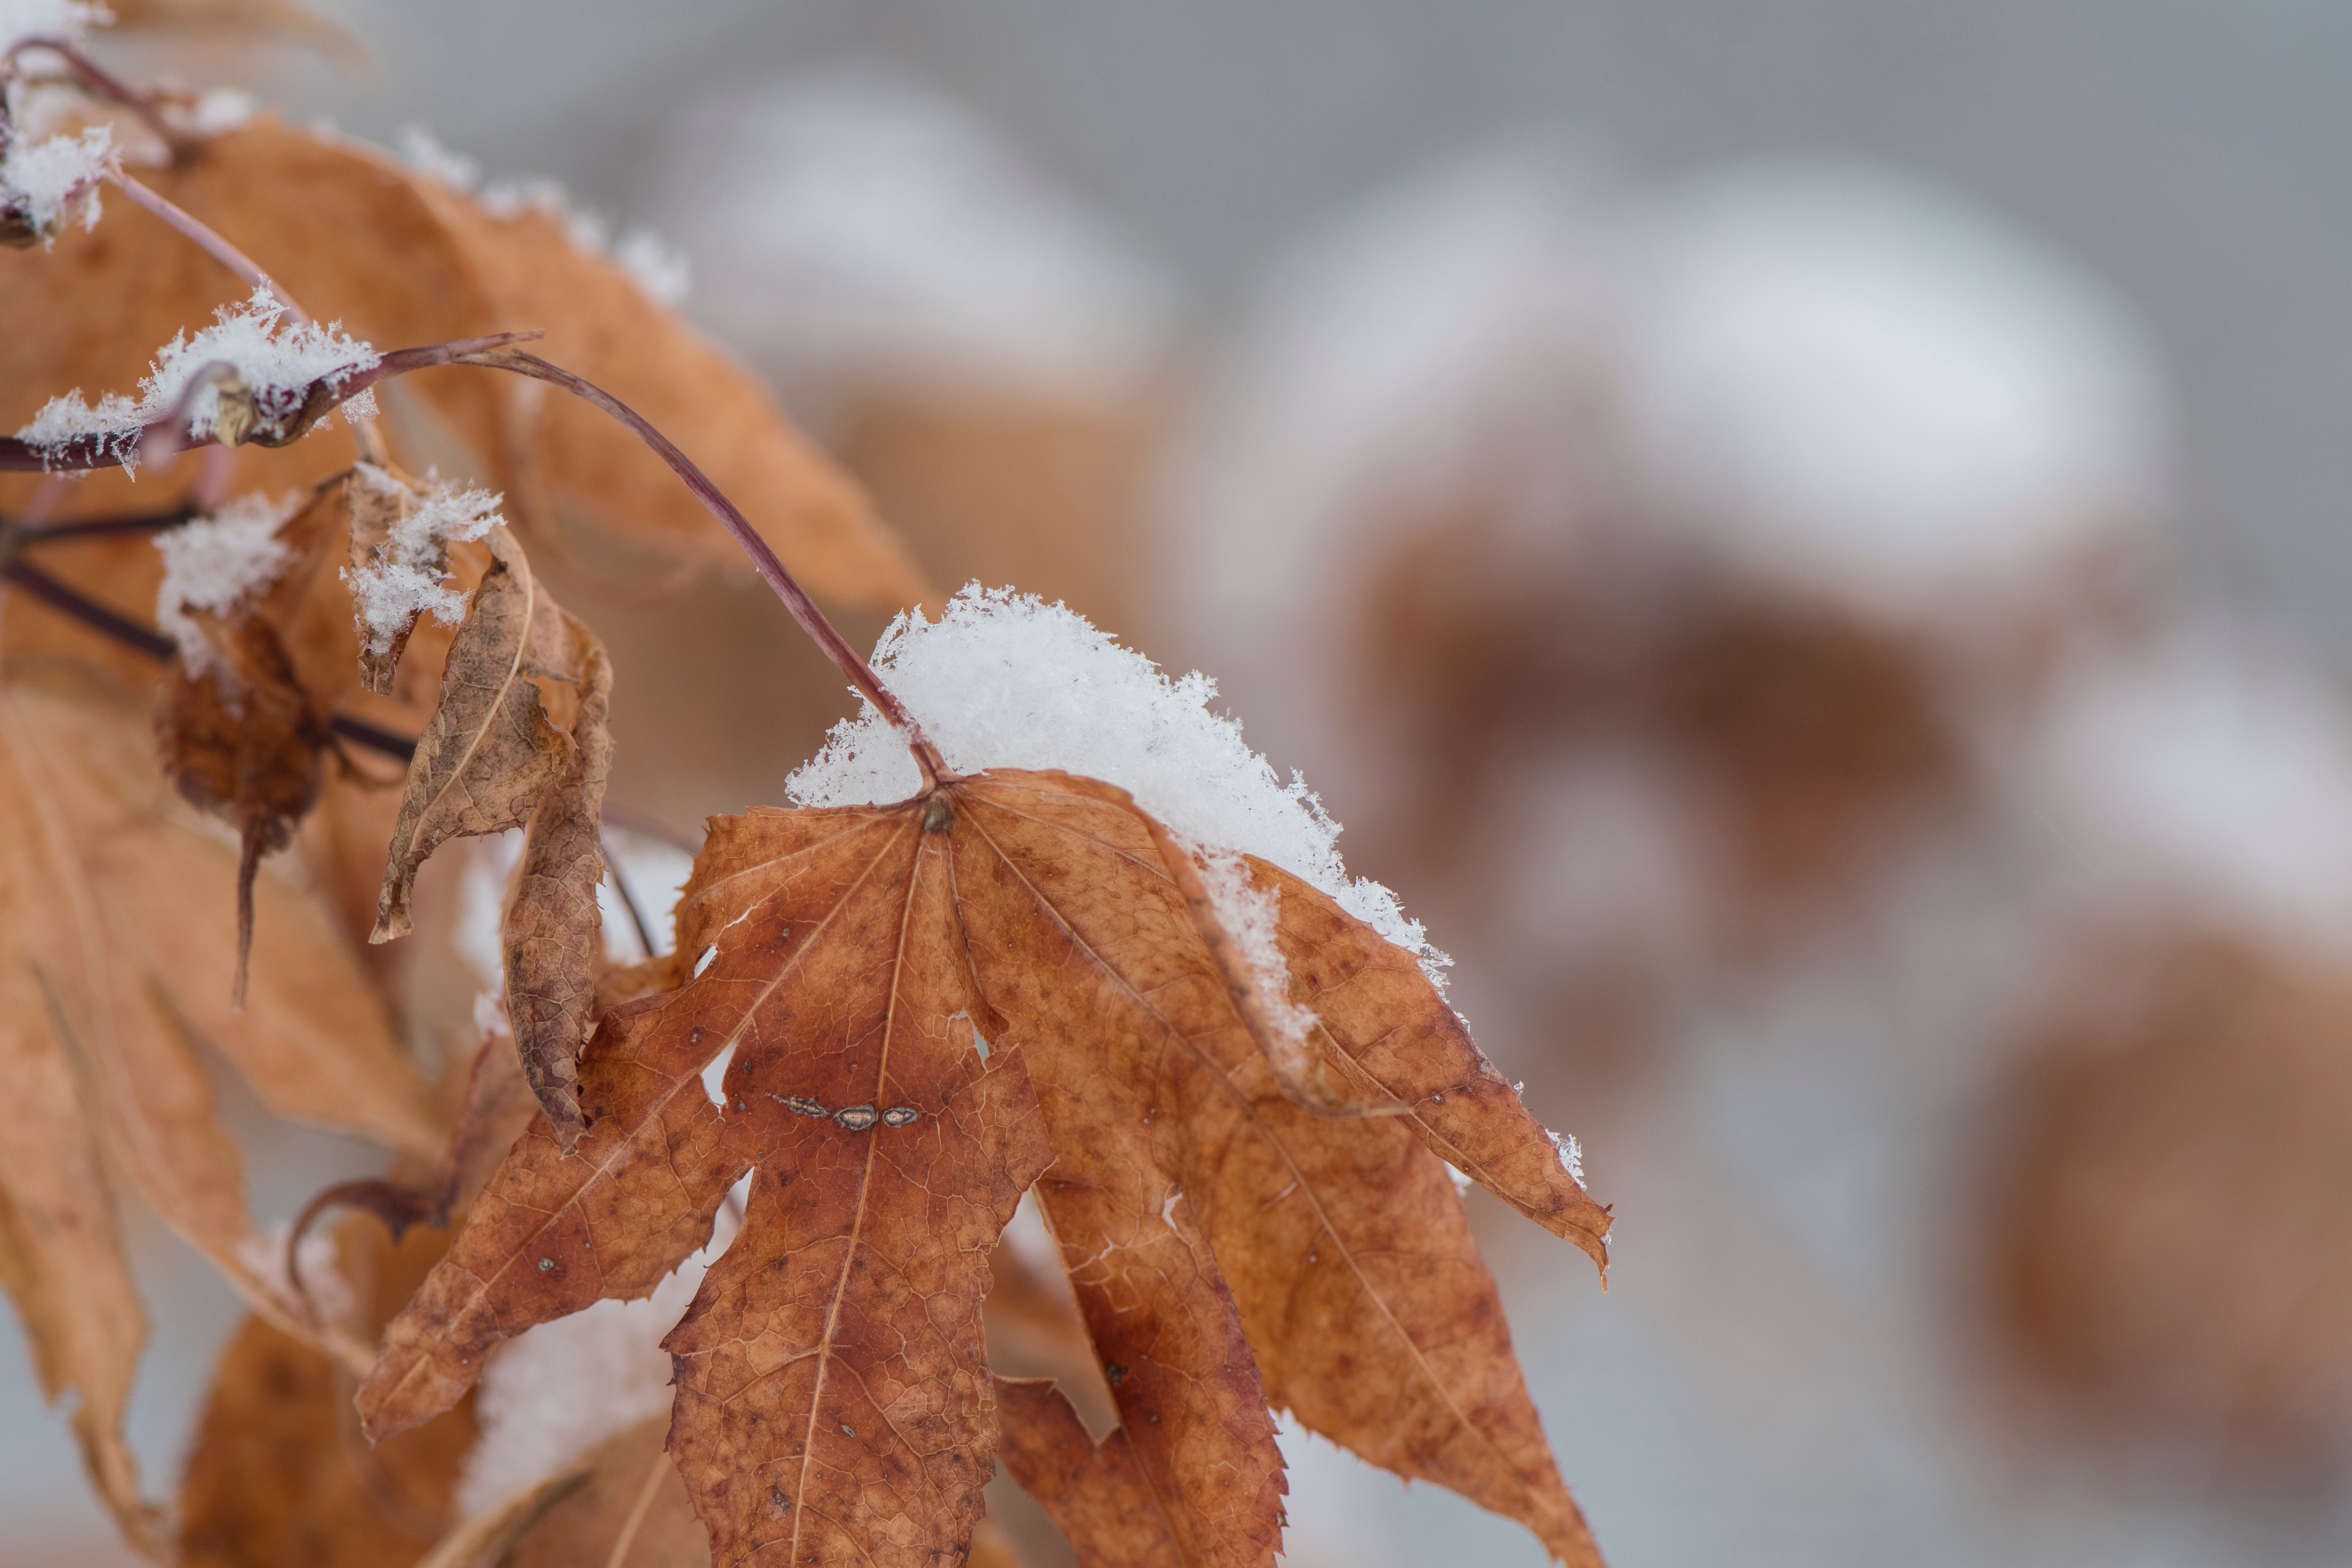
leaf, freezing, snow, winter, close up, twig, tree, frost, plant